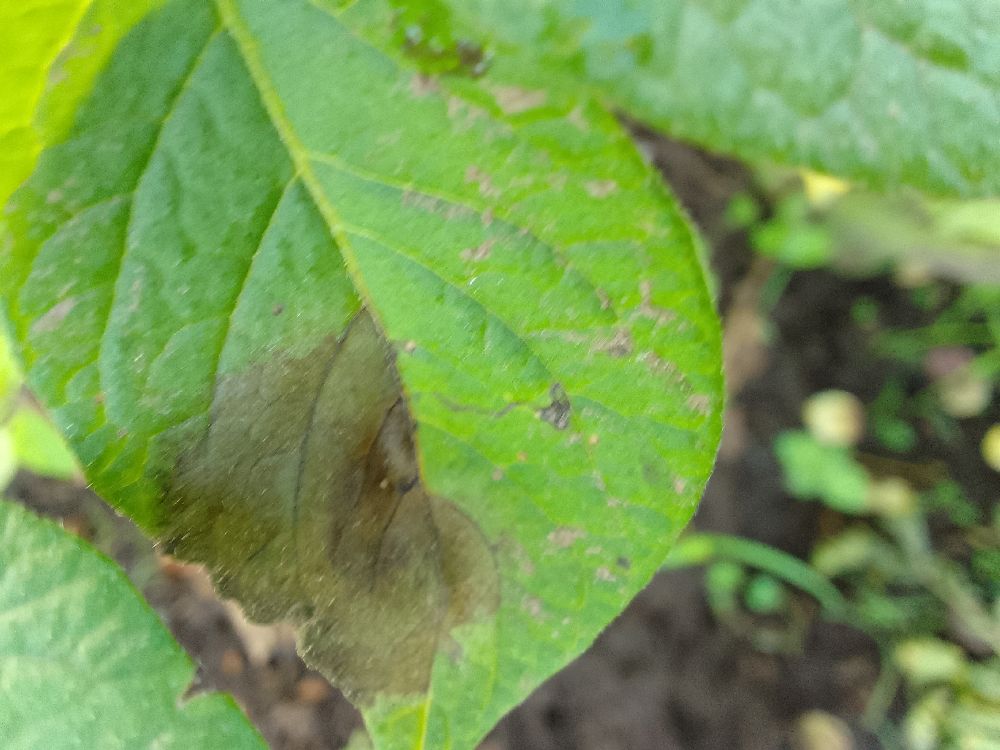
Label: Late blight